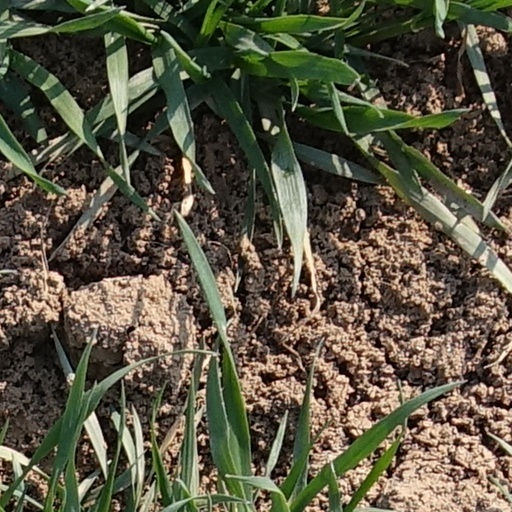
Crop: wheat